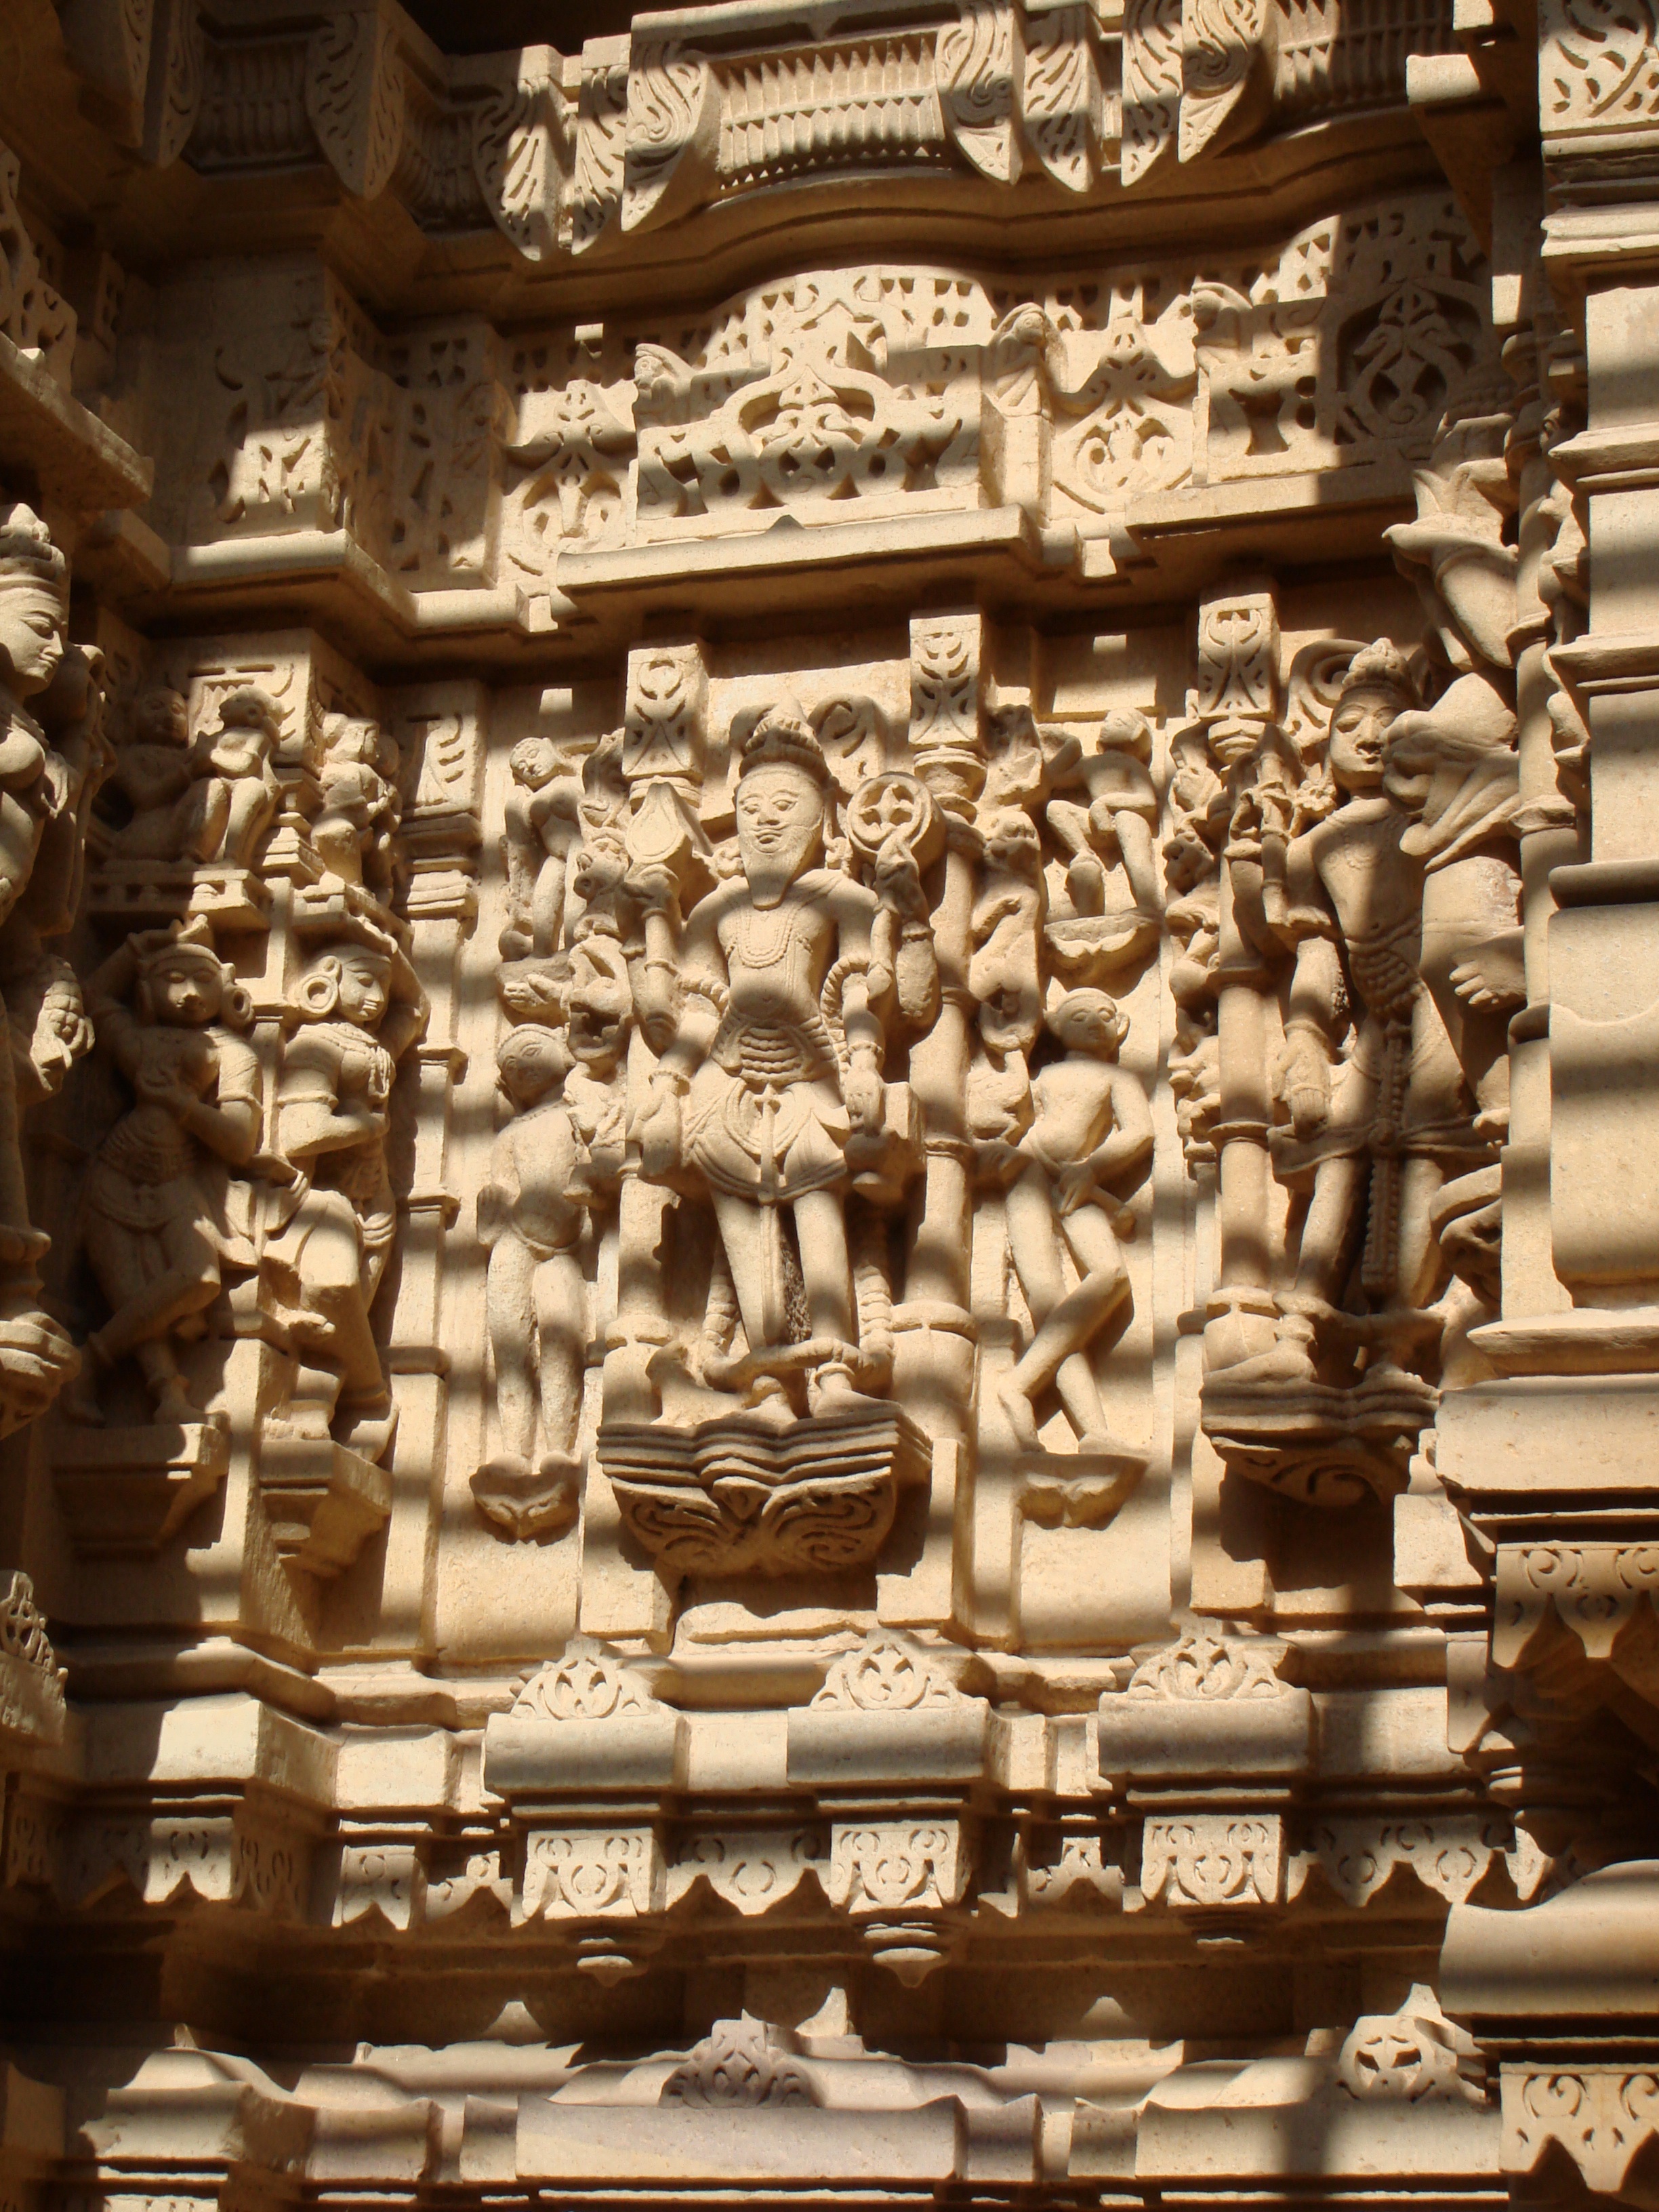
structure, ancient history, stone carving, hindu temple, building, carving, column, art, temple, place of worship, palace, sculpture, statue, history